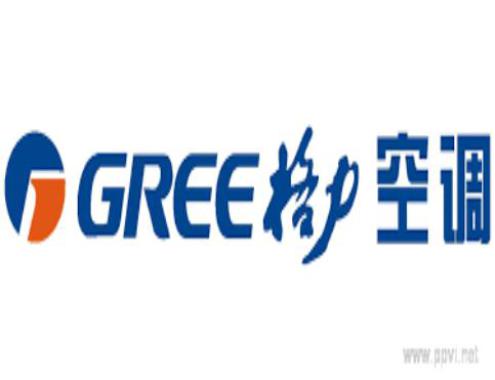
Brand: gree-3
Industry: Electronic